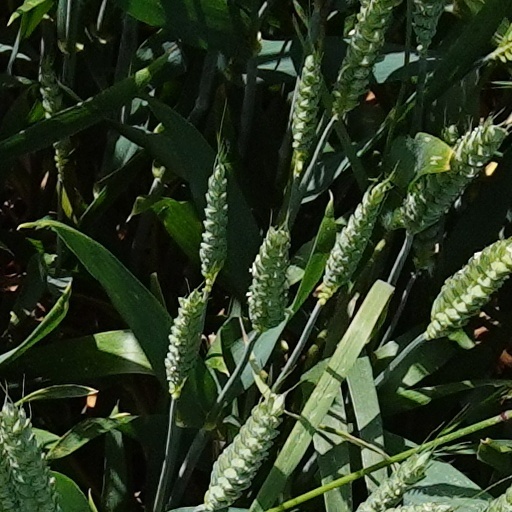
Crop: wheat